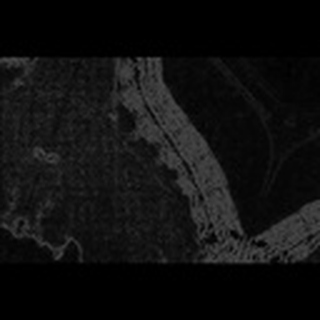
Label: cotton_army_worm